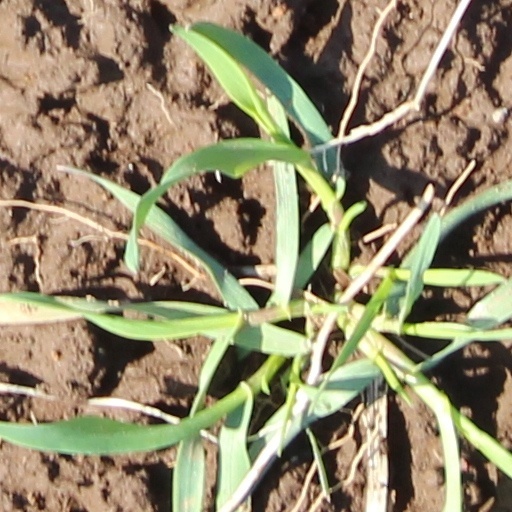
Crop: wheat